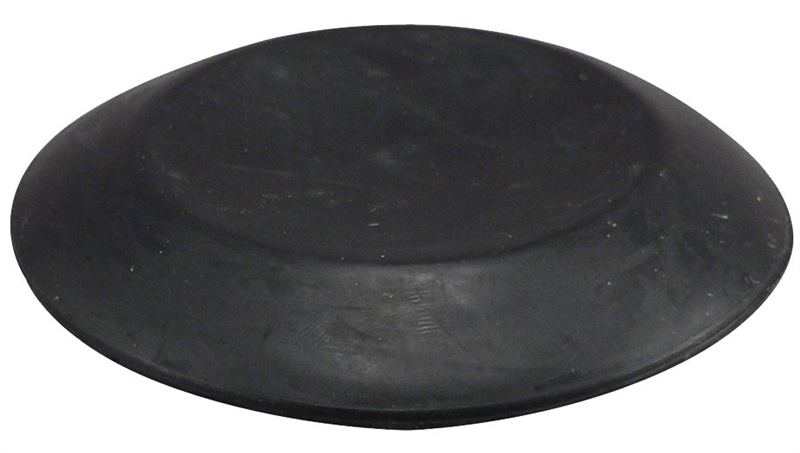
Plumb Pak PP835-27 Flush Valve Seat Disc, Rubber, For: American Standard Actuating Units
Plumb Pak Flush Valve Seat Disc, Rubber, Suitable for: American Standard Actuating Units Turn off water supply and drain tank Turn off water supply and drain tank Remove old seat disc from activating unit
Brand: Plumb Pak
Category: Hardware > Plumbing > Plumbing Fixture Hardware & Parts > Toilet & Bidet Accessories > Ballcocks & Flappers > Flappers